Patrick McEnroe

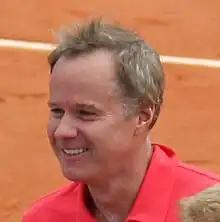
McEnroe in 2012.

Patrick William McEnroe (born July 1, 1966) is an American former professional tennis player, broadcaster, and former captain of the United States Davis Cup team.